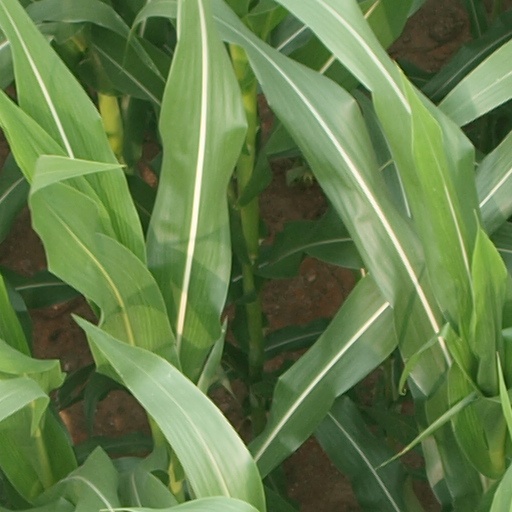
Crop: maize; corn